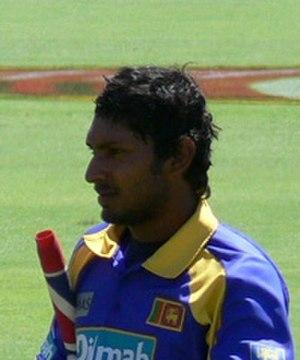
Kumar Chokshanada Sangakkara est un joueur de cricket international srilankais né le 27 octobre 1977 à Matale. Gardien de guichet ou batteur spécialiste selon les périodes et les formats, il dispute son premier test-match et son premier One-day International avec l'équipe du Sri Lanka en 2000. En 2009, il succède à Mahela Jayawardene en tant que capitaine de la sélection, mais démissionne en 2011. Batteur prolifique, Sangakkara réalise régulièrement des scores élevés. Il est désigné « joueur de l'année » aux ICC Awards en 2012.